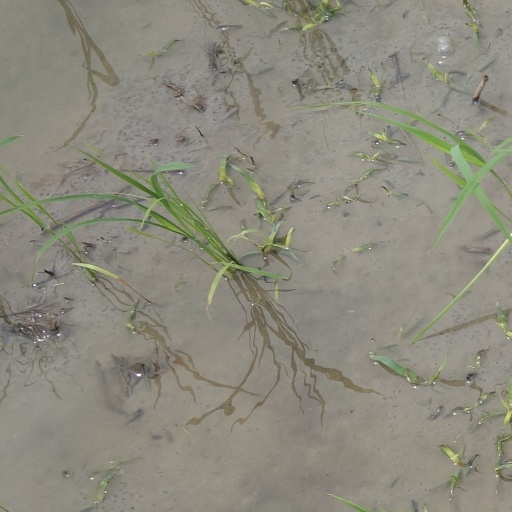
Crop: rice